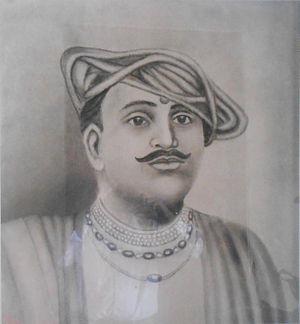
Kanhoji Angria, né en août 1669 et mort le 4 juillet 1729, était un pirate indien opérant sur la côte ouest de l'Inde au XVIIIᵉ siècle, notamment sur la côte de Malabar. Membre d'une famille enrichie par la piraterie, il extorquait des rançons aux navires de la Compagnie anglaise des Indes orientales.